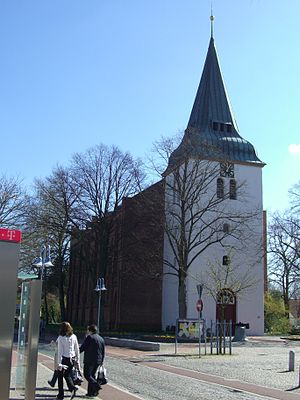
Rotenburg (Wümme) / Geografi
Rotenburg an der Wümme er en by med knap 21.000 indbyggere i Landkreis Rotenburg (Wümme), som den er administrationsby i. Den ligger ved floden Wümme i trekanten mellem Bremen, Hannover und Hamburg, i den nordlige del af den tyske delstat Niedersachsen.